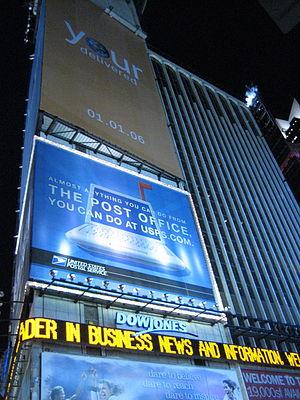
One Times Square est un gratte-ciel de 25 étages mesurant 111 mètres. Il est situé à l'intersection de la 42ᵉ Rue et de Broadway, à Times Square, dans le borough de Manhattan.